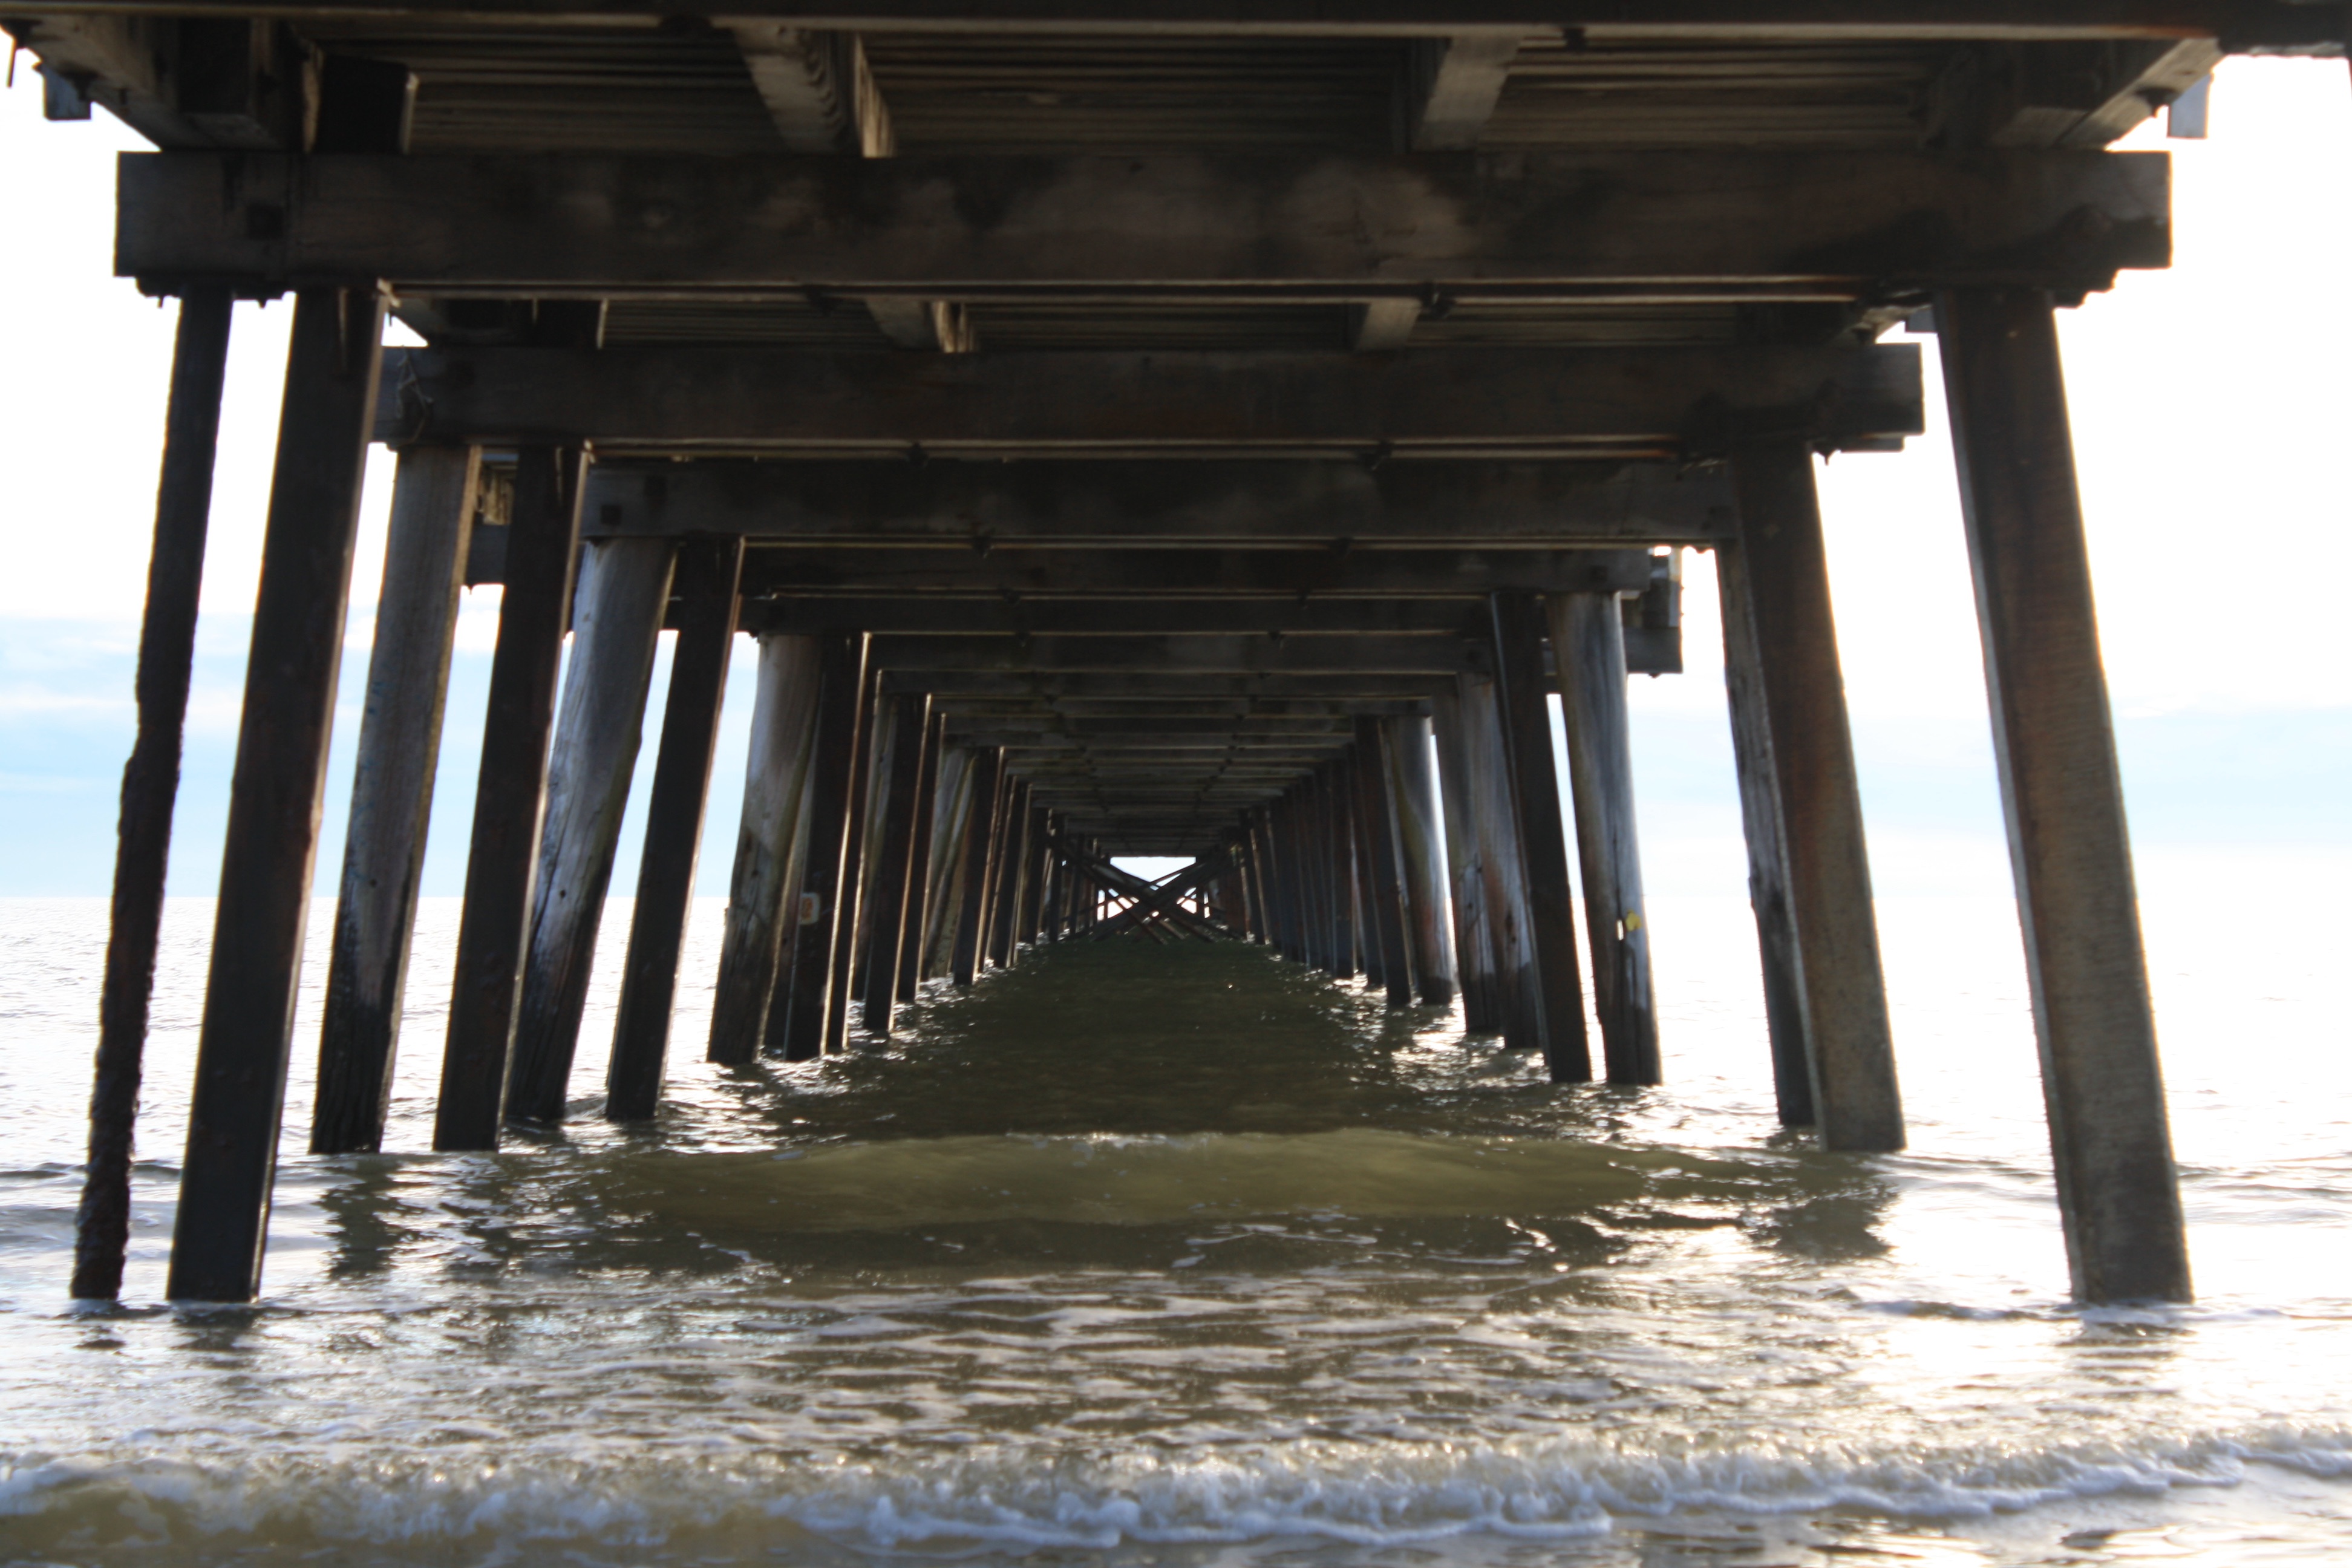
bridge, torii